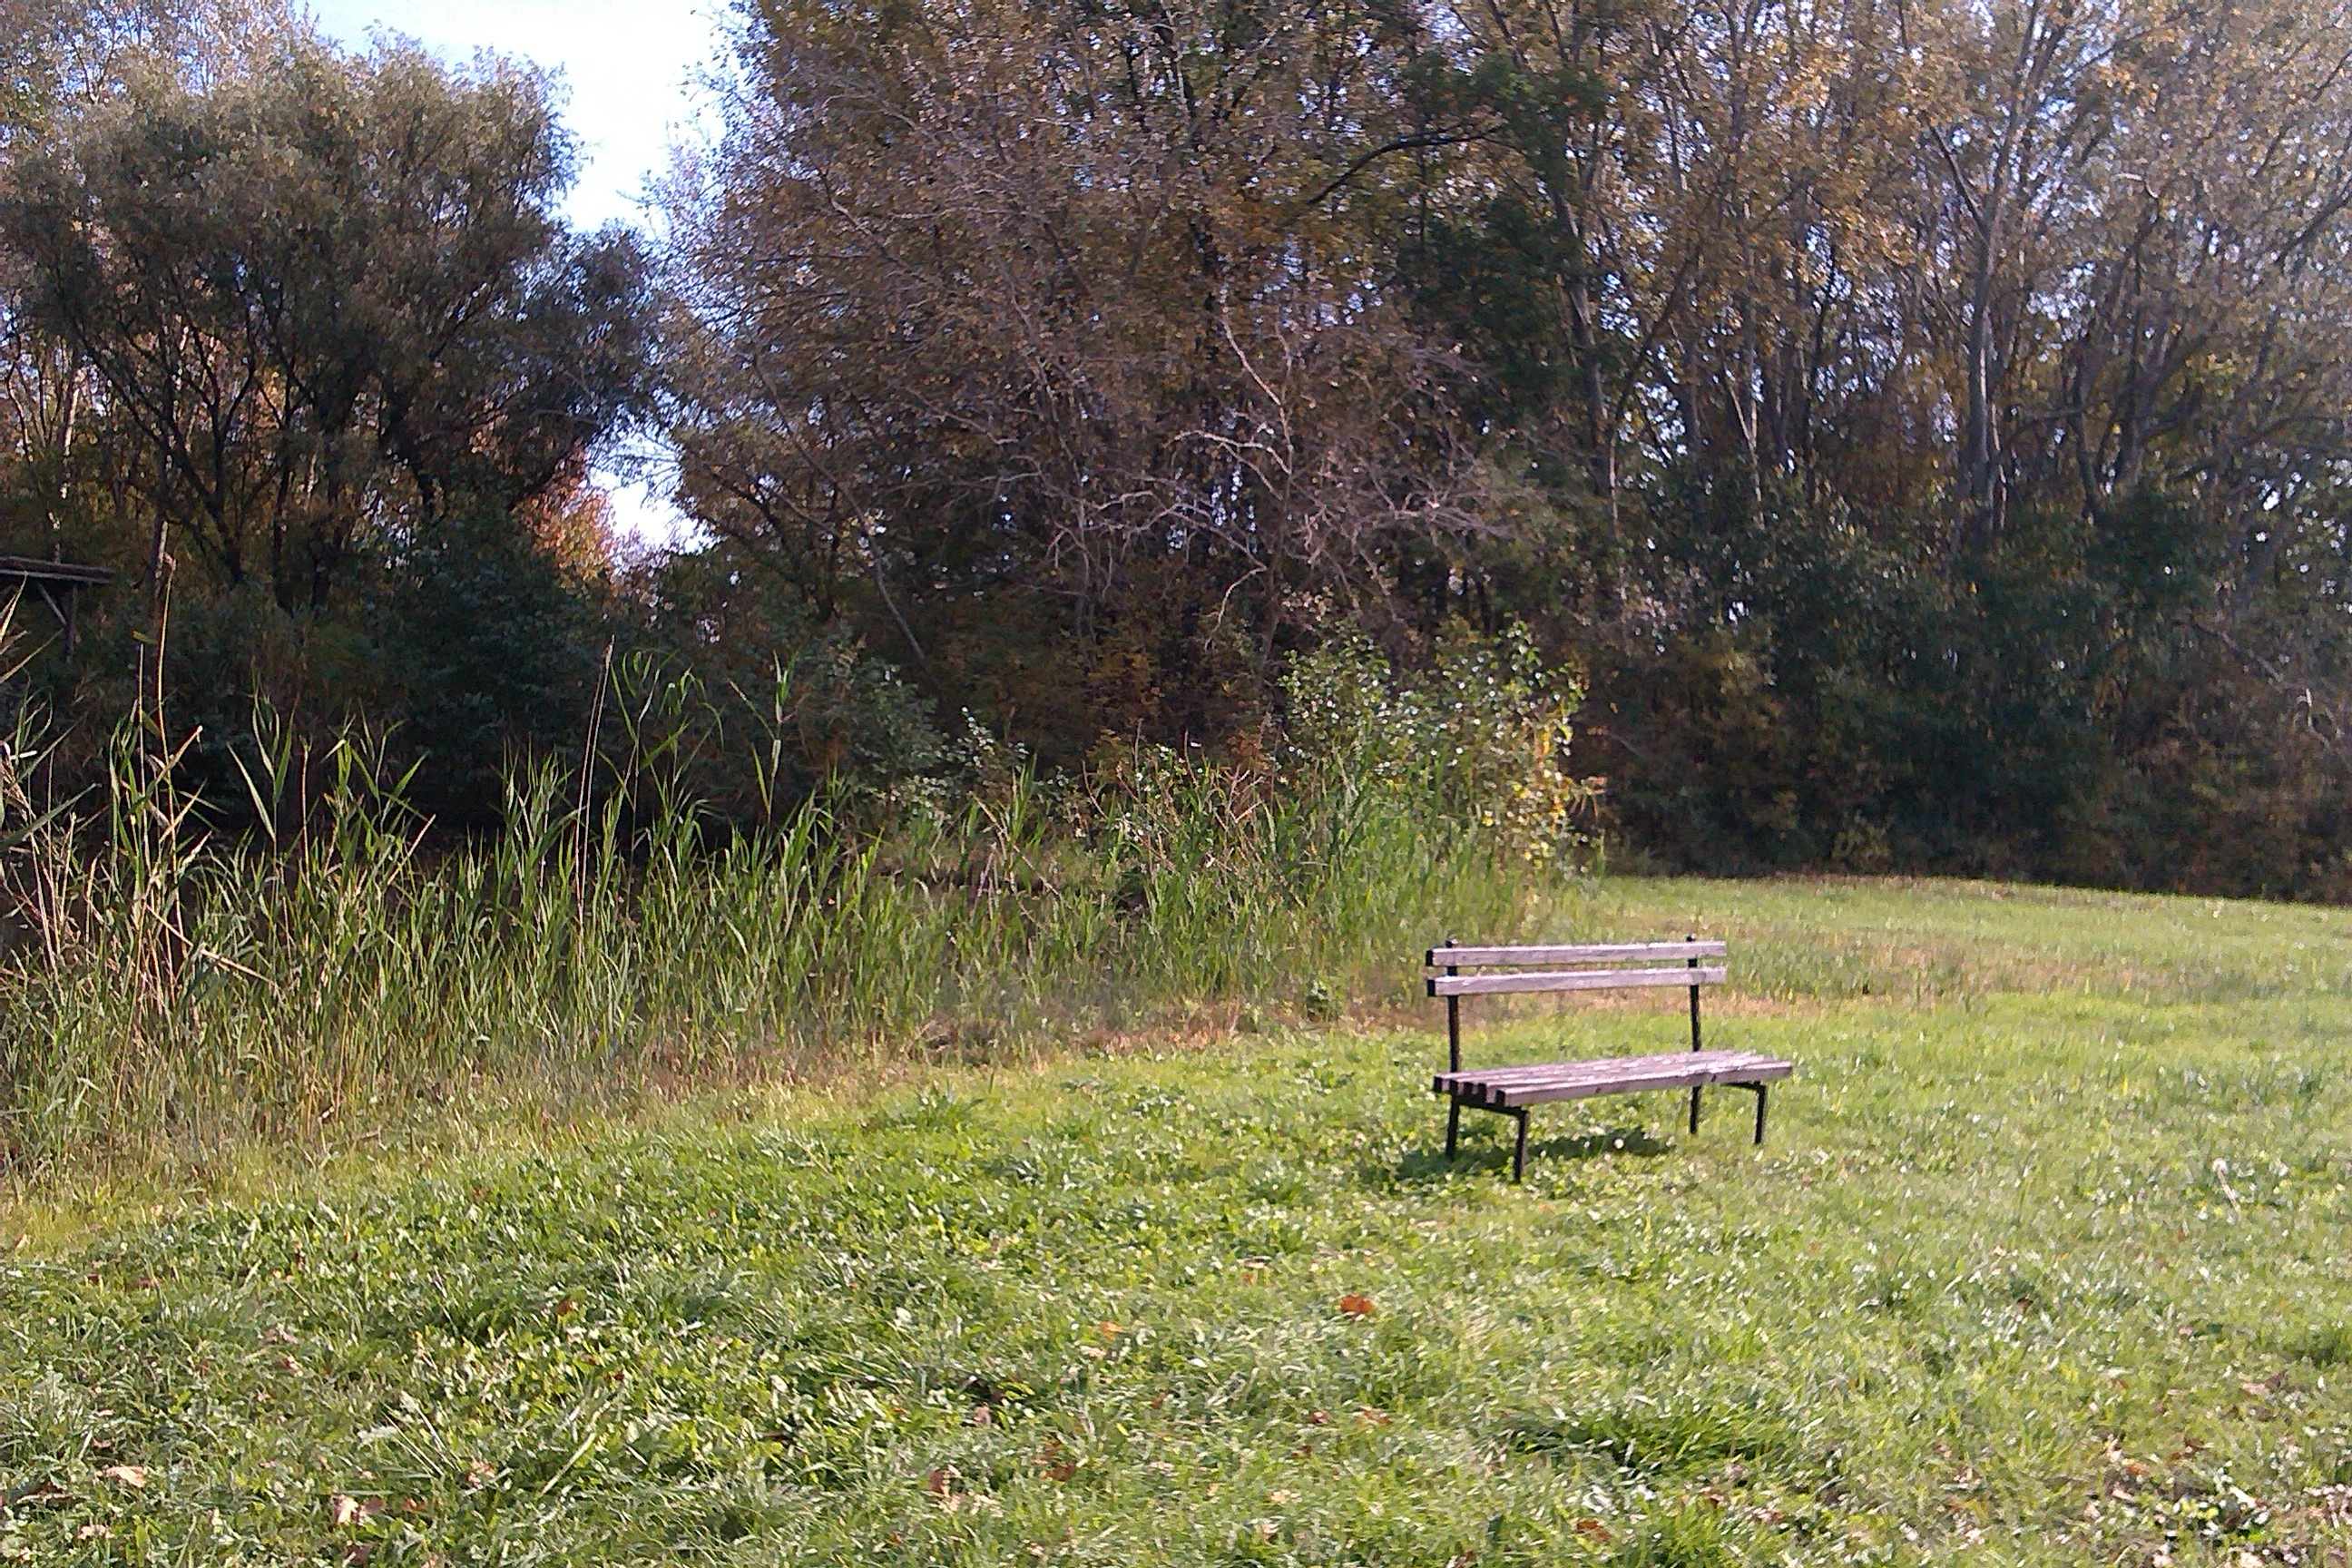
tree, nature, forest, grass, wilderness, trail, field, farm, lawn, meadow, prairie, flower, spring, pasture, autumn, park, wetland, woodland, habitat, ecosystem, pad, rural area, natural environment